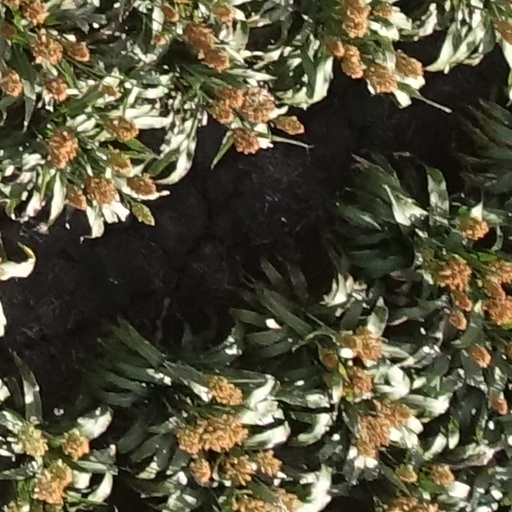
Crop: sorghum